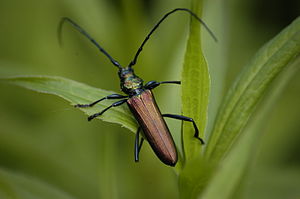
Moskusbuk
Moskusbuk er en eurasisk art af træbukke-familien. Den har fået sit navn fra den lugt af moskus, som den kan udsondre fra kirtler på brystet. Billen lever på piletræer og er vidt udbredt i det palæarktiske område.